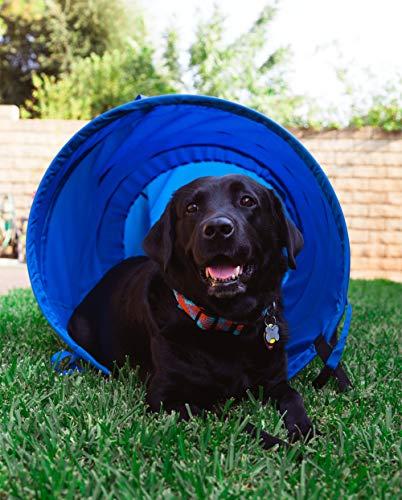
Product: Pacific Play Tent Agility Dog Training Chute
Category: Pet Supplies | Dogs | Training & Behavior Aids | Agility Equipment | Tunnels
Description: One end of the dog training tunnel has a Velcro lip to attach the training chute.
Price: $37.98
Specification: Product Dimensions:         26 x 26 x 3 inches ; 10.2 ounces    |Shipping Weight: 6.4 pounds (View shipping rates and policies)|Domestic Shipping: Item can be shipped within U.S.|International Shipping: This item can be shipped to select countries outside of the U.S.  Learn More|Shipping Advisory: This item must be shipped separately from other items in your order.  Additional shipping charges will not apply.|ASIN: B0012EWUK6|Item model number: 90001|    #15    in Dog Agility Tunnels